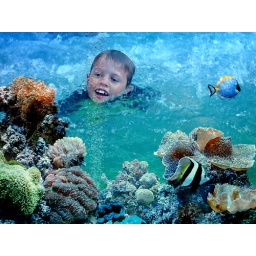
This is a layered pic. of my grandson swimming with the fish in a large aquarium. Taken with FZ35 Lumix.